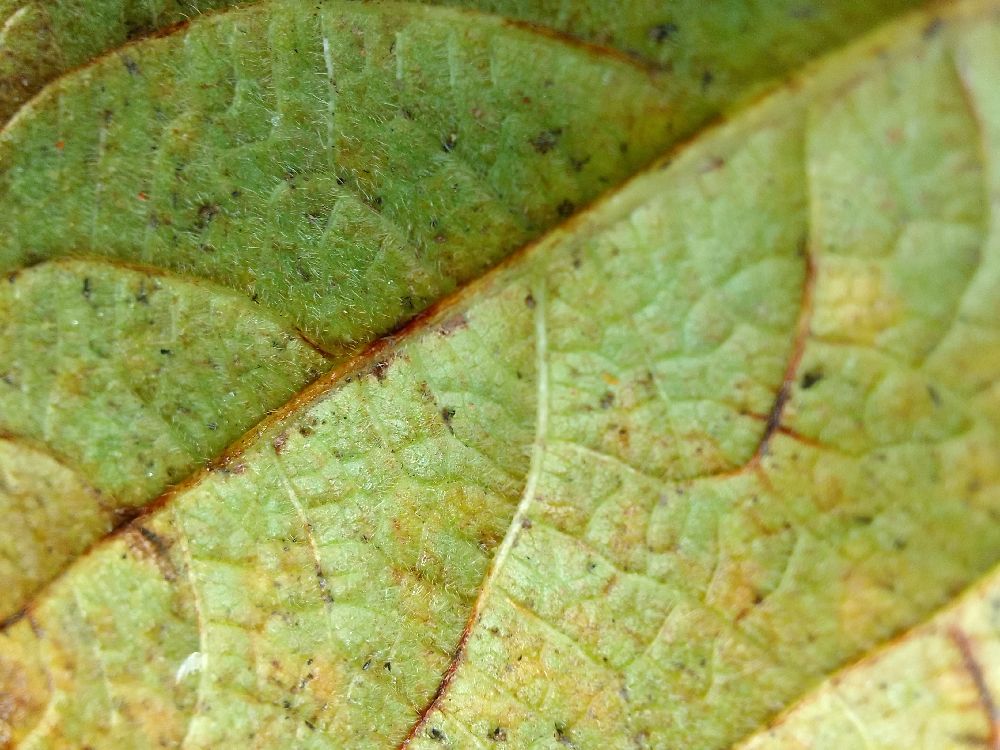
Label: anthracnose